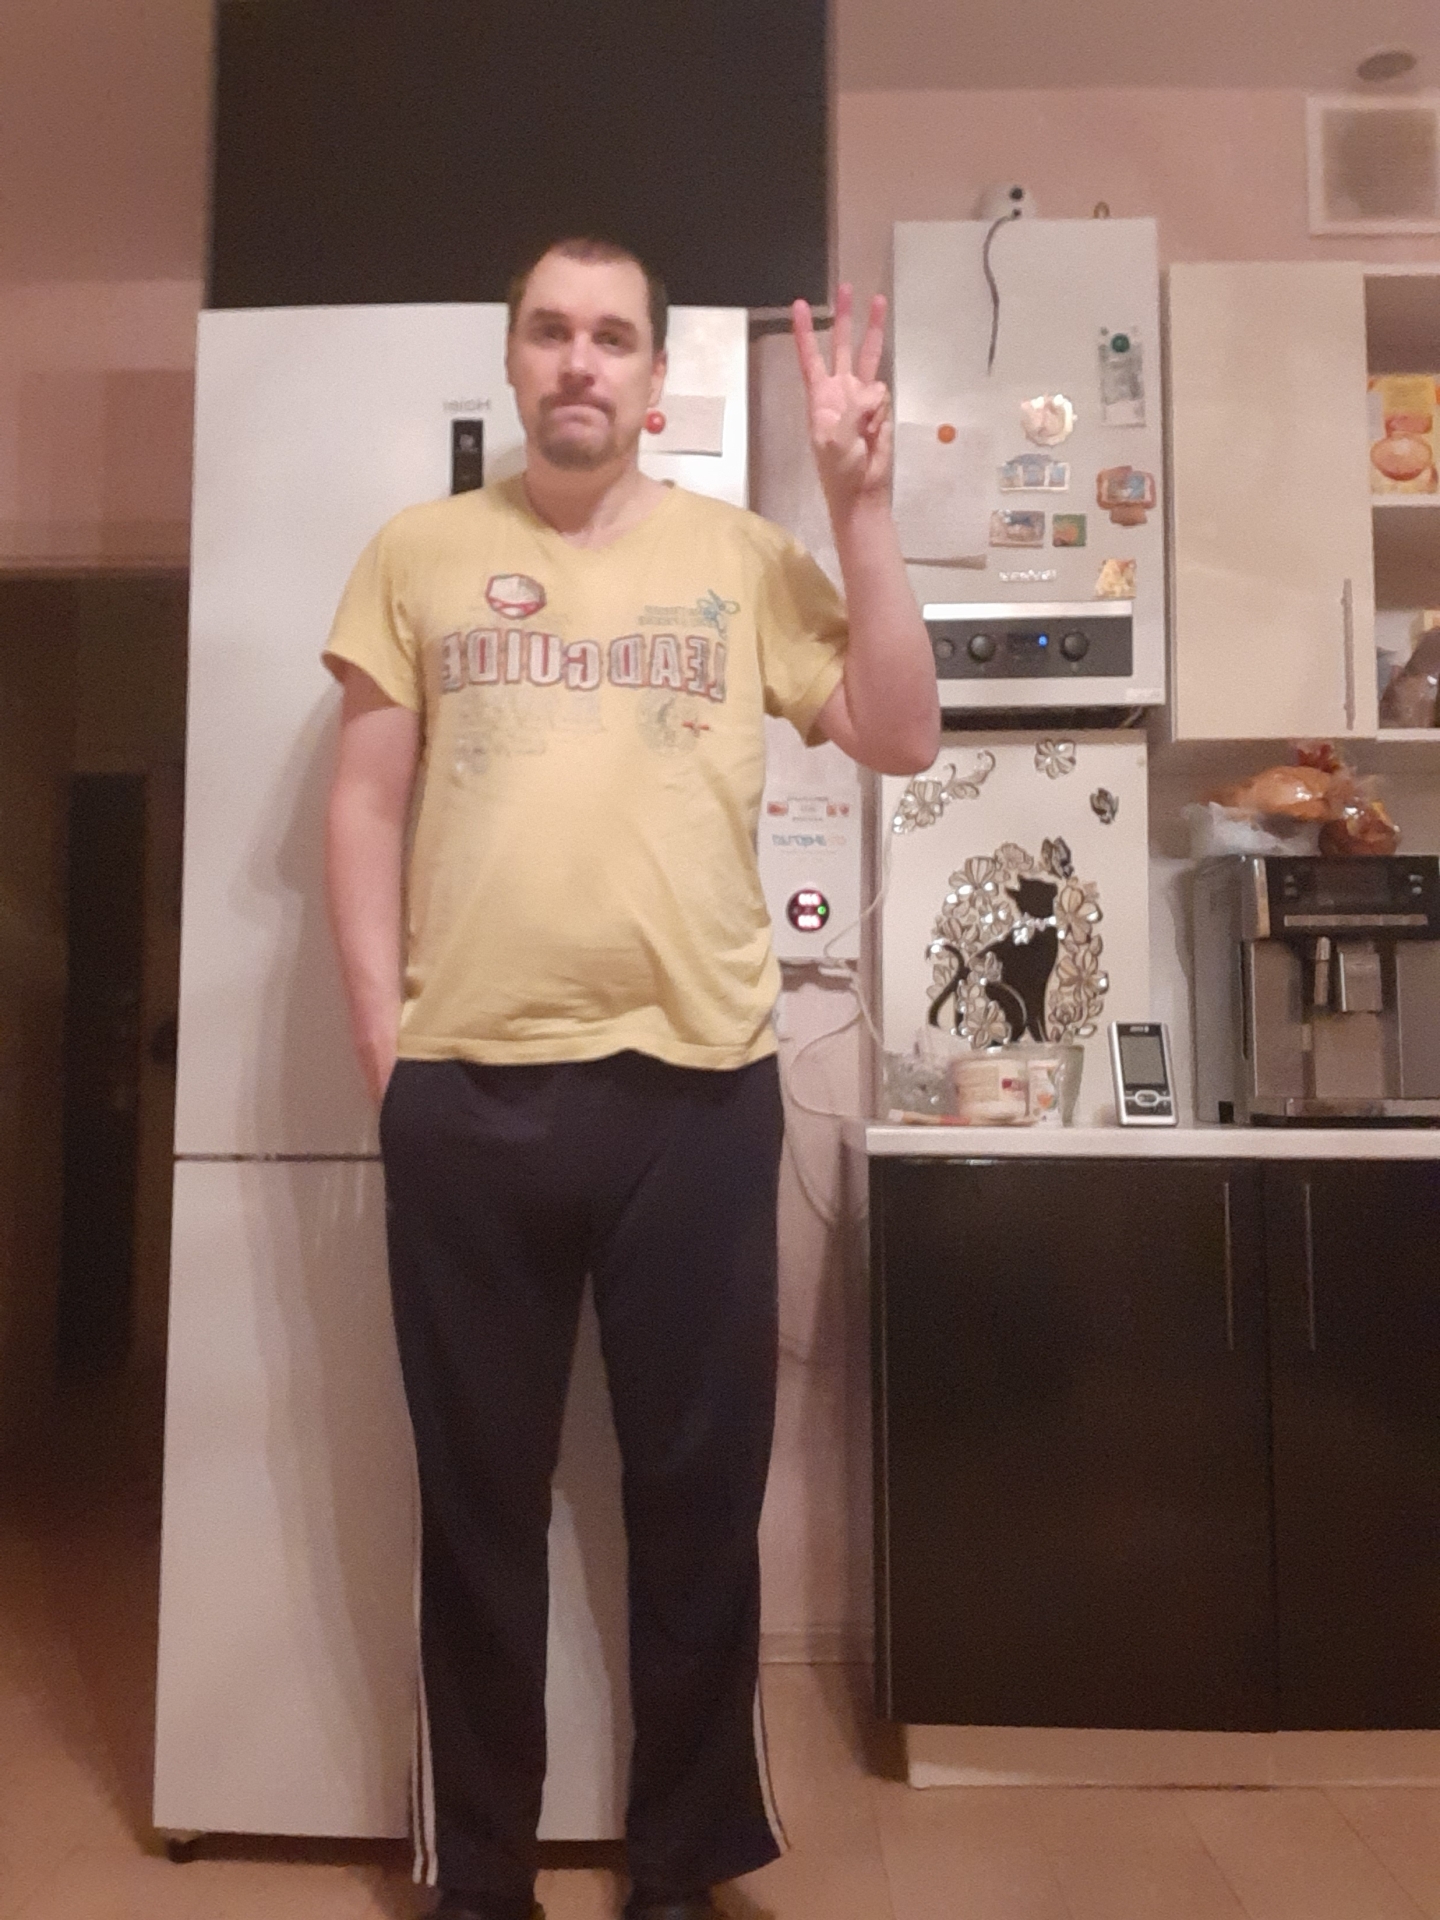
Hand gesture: three